Elbridge G. Lapham

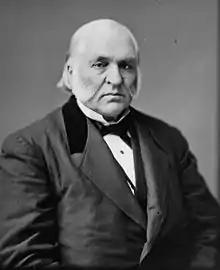
Lapham, 1865–1880

Elbridge Gerry Lapham (October 18, 1814January 8, 1890) was a Republican politician who represented New York in both the U.S. House of Representatives from 1875-1881 and the United States Senate from 1881–1885.